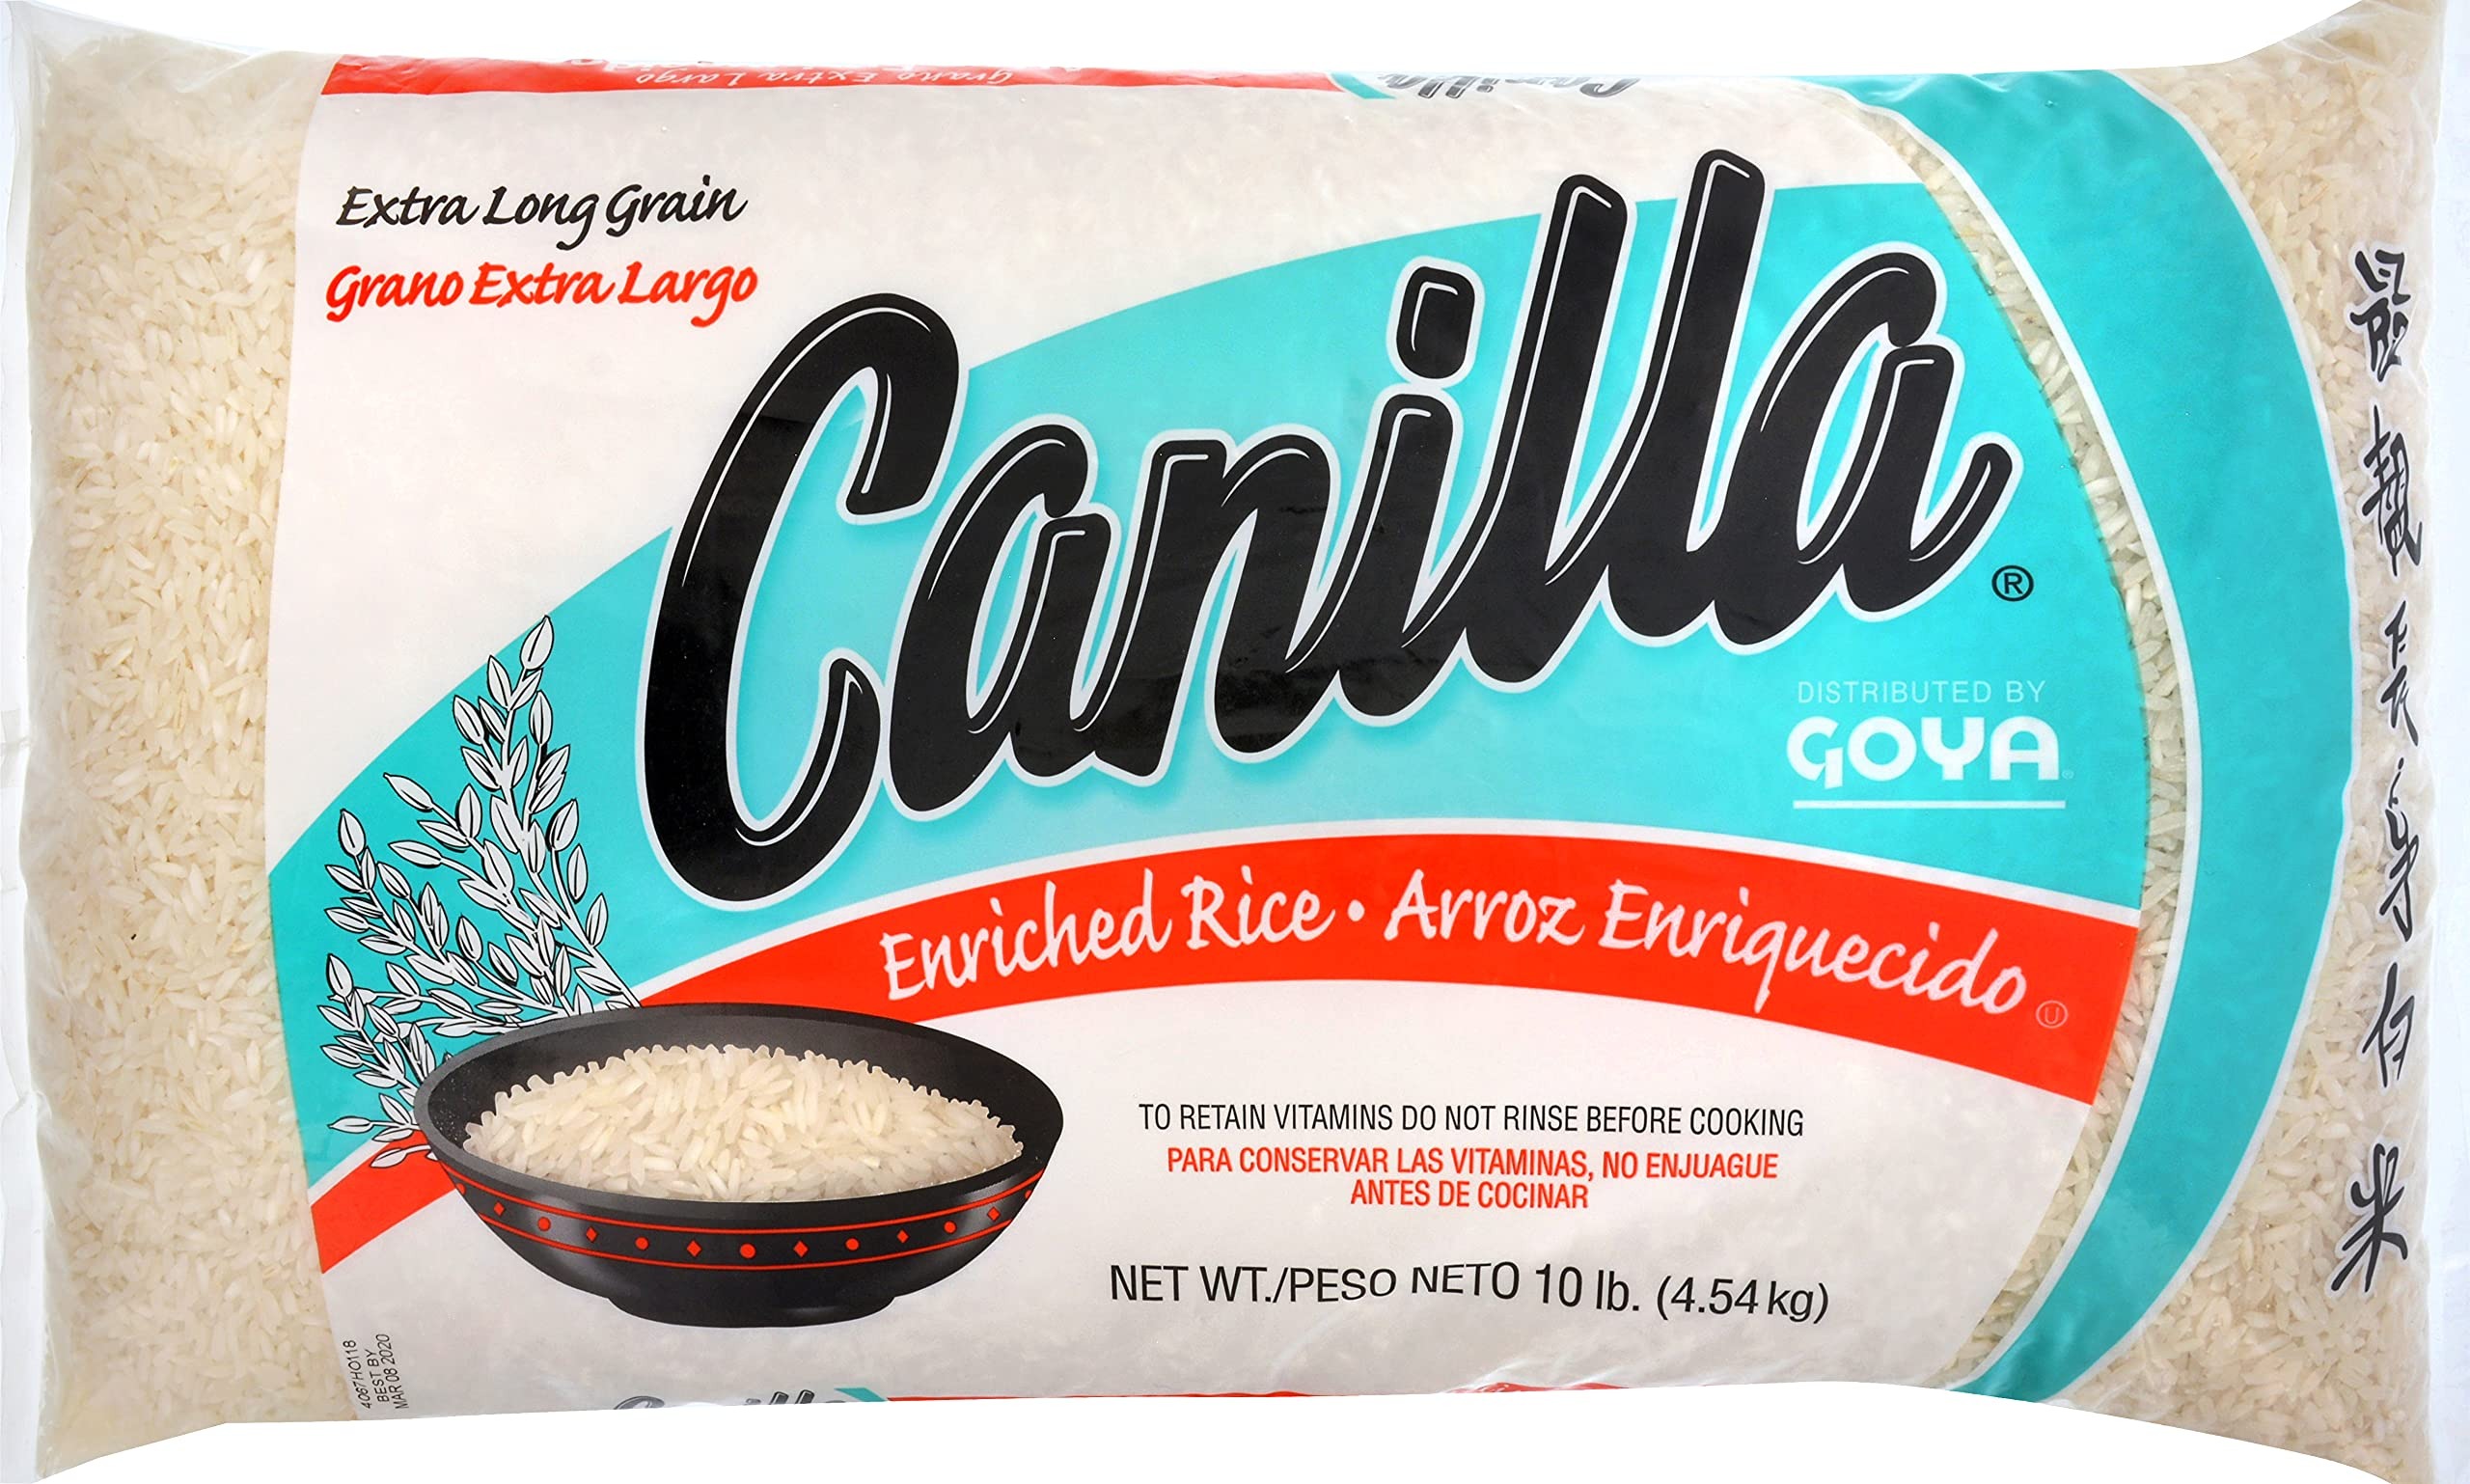
Item Name: Goya Canilla Extra Long Grain White Rice, 10 Pound
Bullet Point 1: VERSATILE MAIN OR SIDE DISH | GOYA CANILLA Extra Long Grain Rice is GOYA's most popular rice. It’s a perfect complement for any dish made by meat, fish, chicken and vegetable lovers
Bullet Point 2: NUTRITIONAL QUALITIES | Gluten free and high in amino acids; fat free, cholesterol free and sodium free; contains Vitamin B1 and is a good source of folate
Bullet Point 3: COMMITMENT TO QUALITY | If it's Goya... it has to be good! | ¡Si es Goya... tiene que ser bueno!
Bullet Point 4: GROWN IN THE USA
Bullet Point 5: PACK OF 6: 10 POUND BAGS | Single unit bags and multipacks available on Amazon, Amazon Fresh and Prime Pantry
Value: 960.0
Unit: Ounce

Price: 10.49